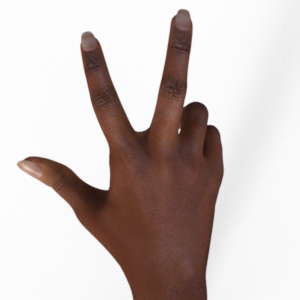
Label: scissors